Mansfield Covered Bridge

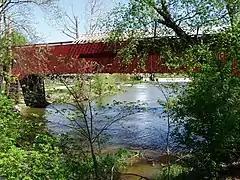
Mansfield Covered Bridge

The Mansfield Covered Bridge is a Double Burr Arch double span truss bridge located on Mansfield Road (historic) and Big Raccoon Creek in Mansfield southeast of Rockville in Parke County, Indiana. Built by Joseph J. Daniels in 1867 at a cost of $12,200. At it is the second